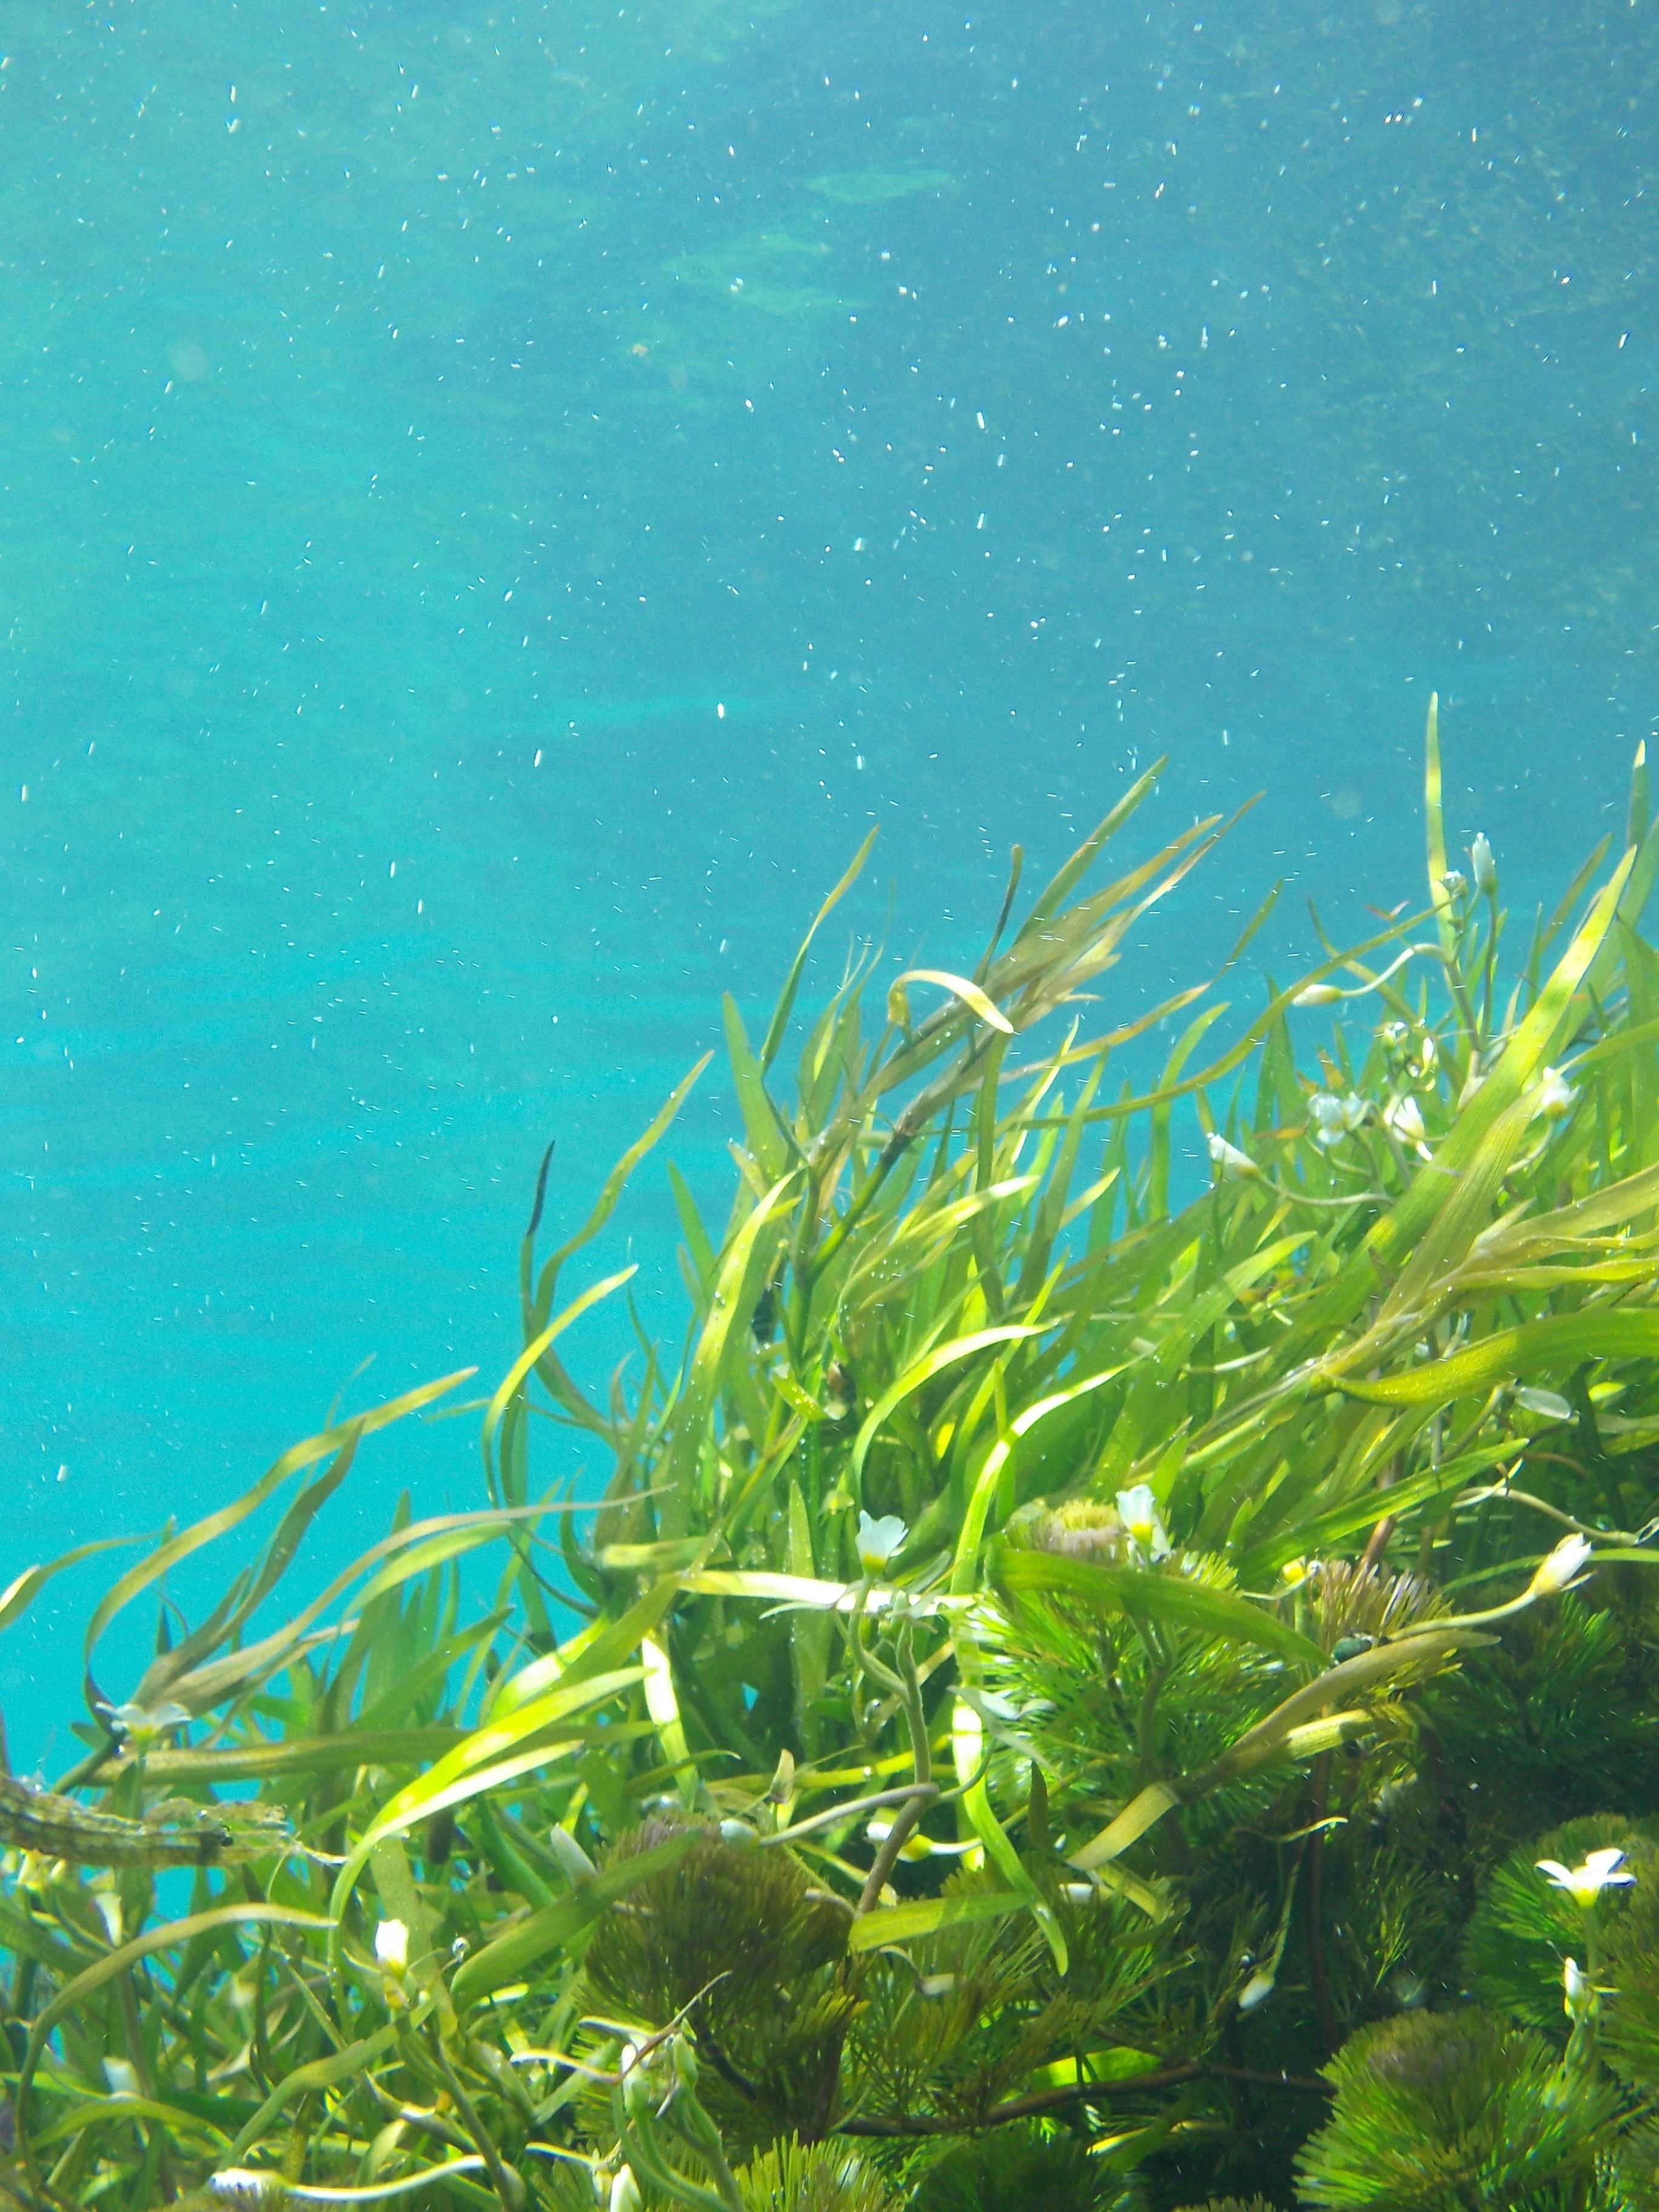
beach, water, underwater, green, biology, seaweed, coral reef, reef, algae, kelp, green algae, marine biology, coral reef fish, freshwater aquarium